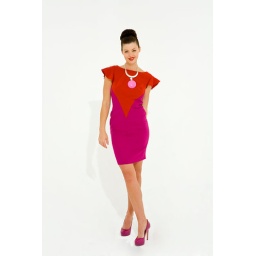
Red and Fushia wool butterfly sleeve dress with deep V back. Available also in black &amp;amp; white